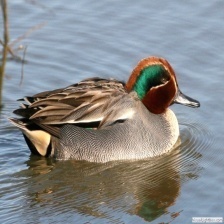
Species: TEAL DUCK
Scientific name: ANAS CRECCA
ImageNet parent category: drake